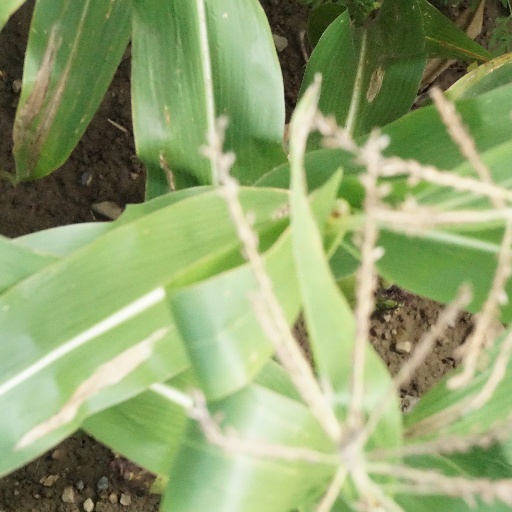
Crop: maize; corn